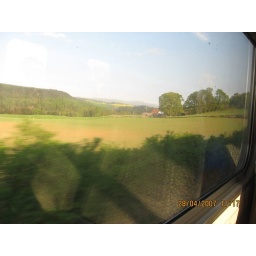
The golden field in the distance is of rape seed.